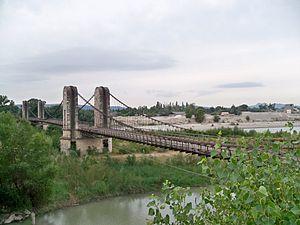
Pont suspendu sur la Durance entre Mallemort (Bouches-du-Rhône) et Mérindol (Vaucluse), France
Mallemort est une commune française située dans le département des Bouches-du-Rhône en région Provence-Alpes-Côte d'Azur. Elle fait partie de la métropole d'Aix-Marseille-Provence. La commune se trouve entre le Luberon et la Durance.
Cet article recense les monuments historiques des Bouches-du-Rhône, en France.